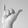
ASL letter: Y